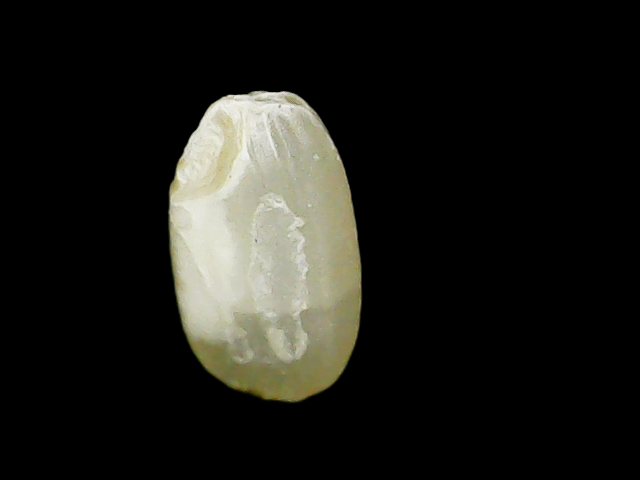
Rice variety: Binadhan8